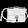
Label: Bag